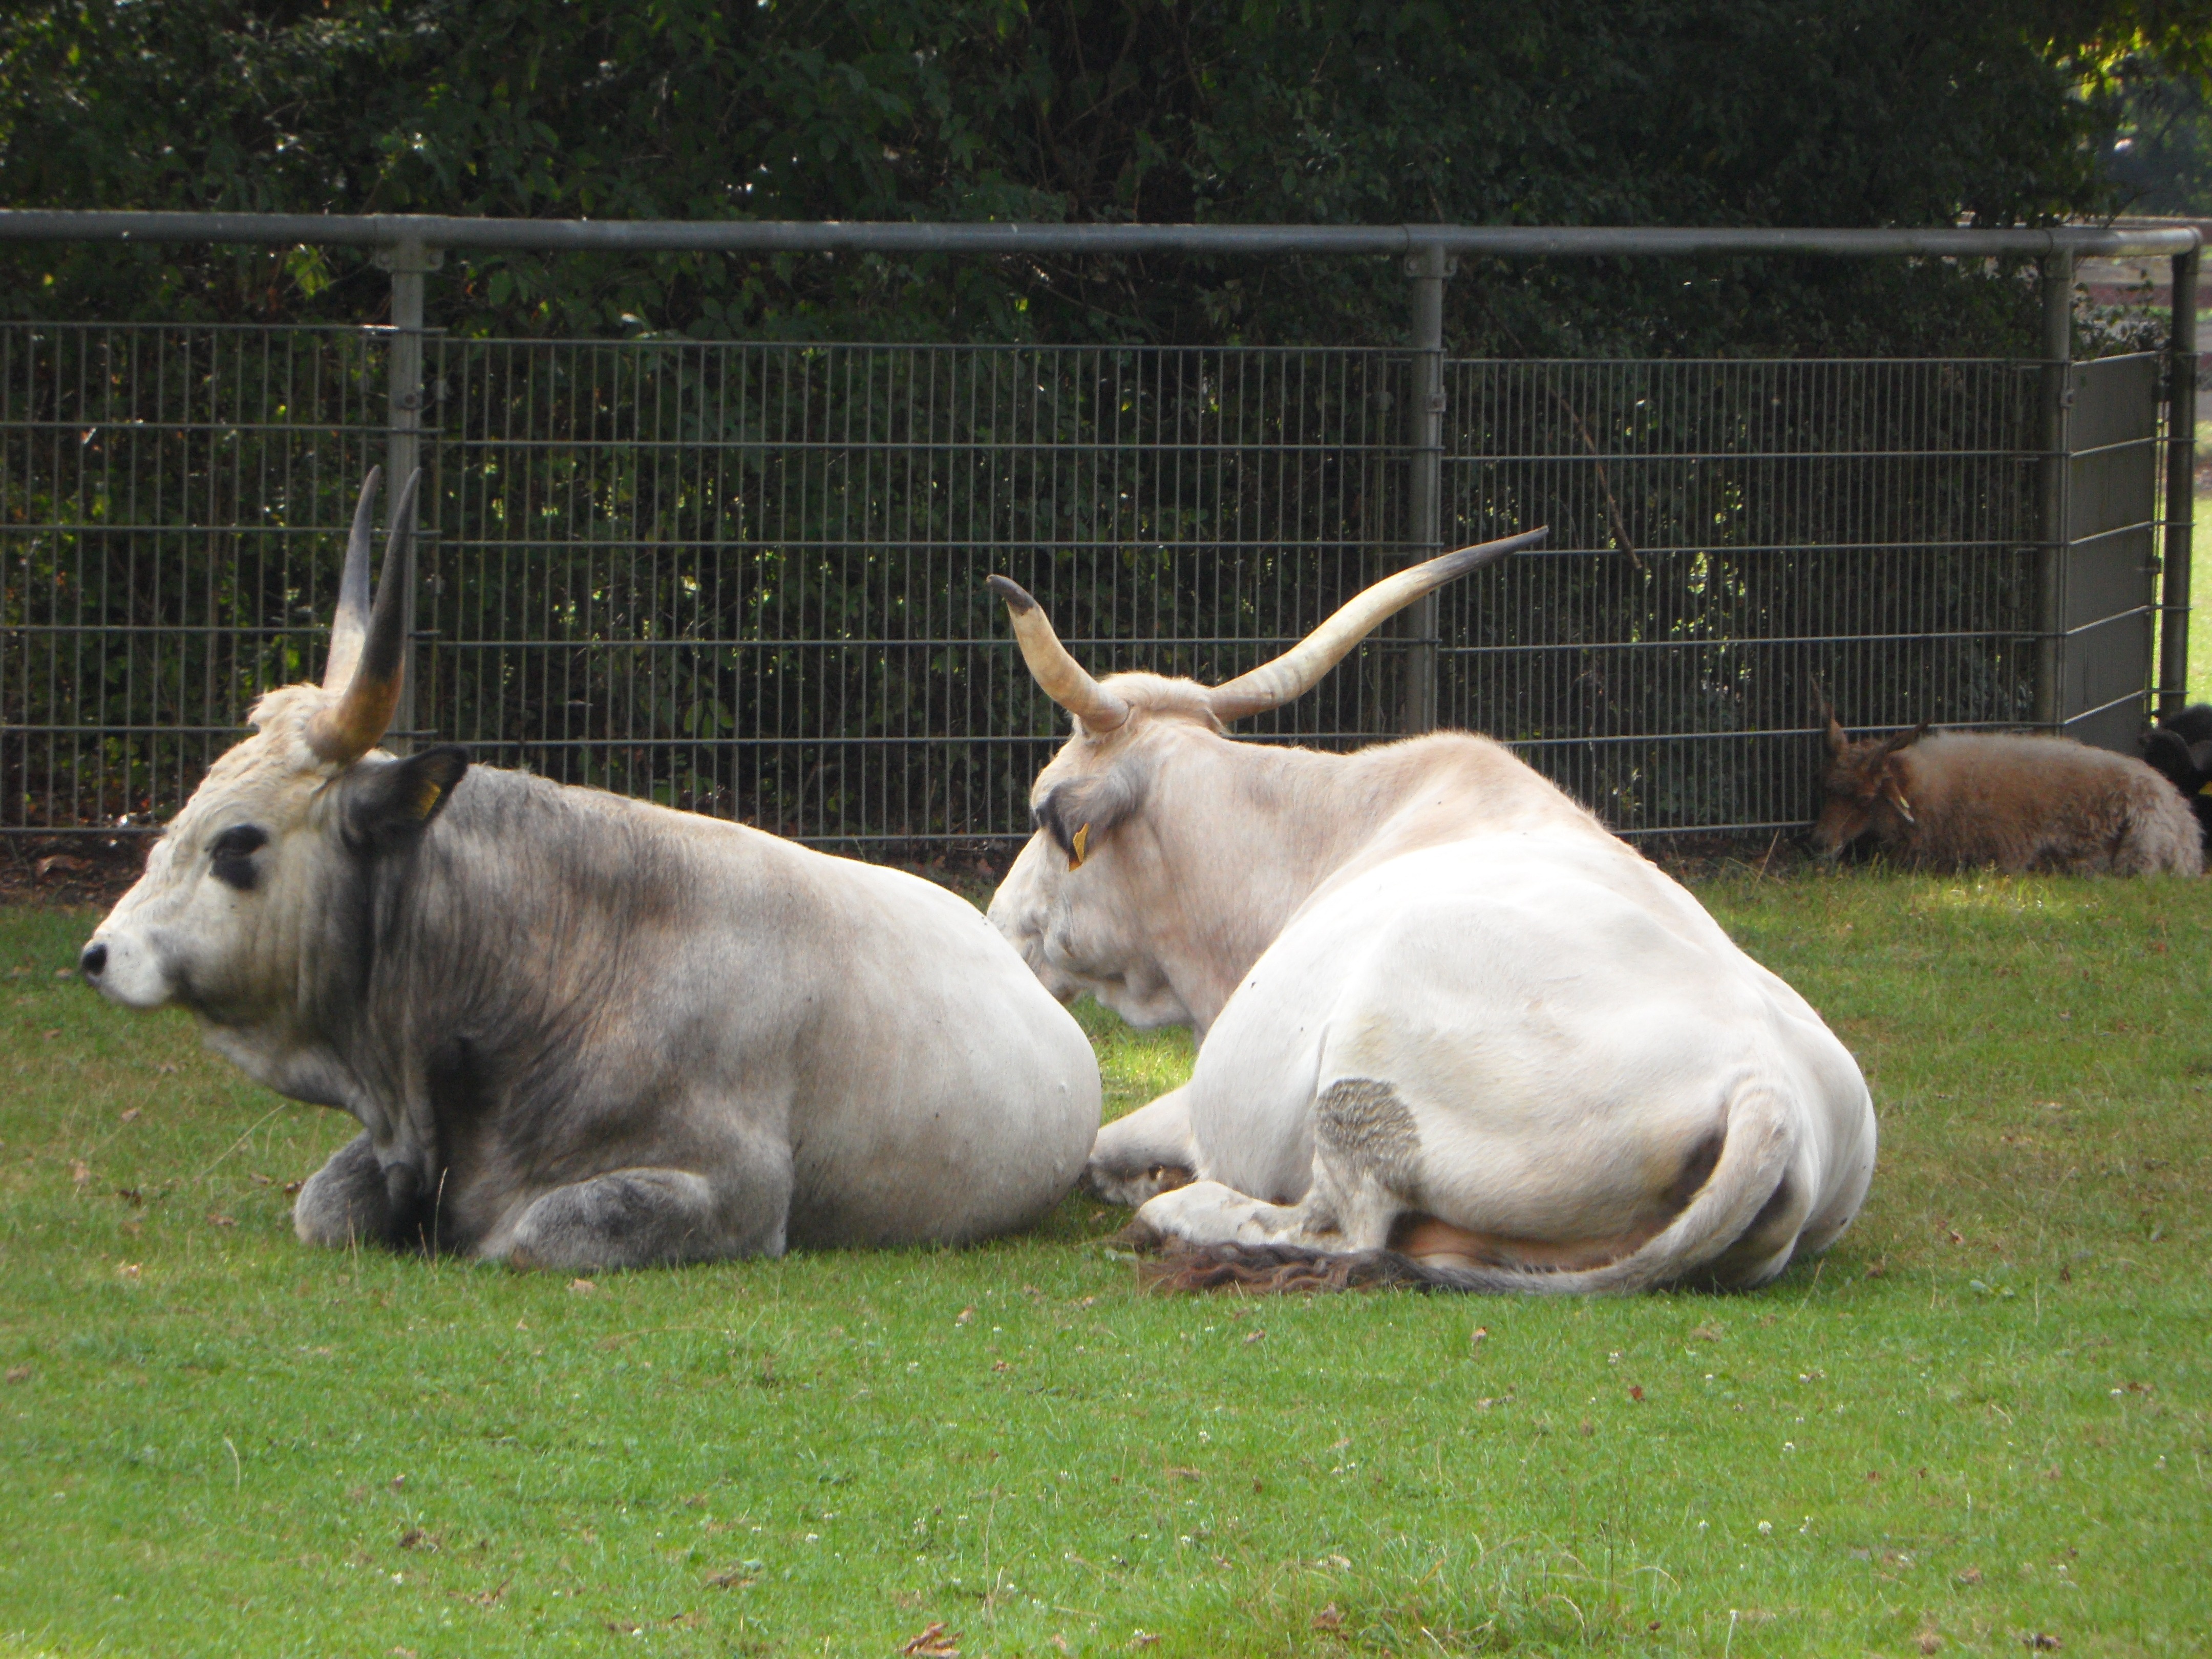
grass, farm, zoo, cattle, pasture, mammal, fauna, rabbit, lying, horns, cattle like mammal